Singapore Airlines Flight 006

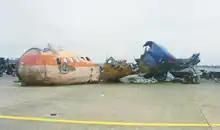
The remains of 9V-SPK's forward section

Singapore Airlines Flight 006 was an international scheduled passenger flight from Singapore Changi Airport to Los Angeles International Airport via Chiang Kai-shek International Airport (now known as Taoyuan International Airport) near Taipei, Taiwan. On 31 October 2000, at 11:18pm Taipei local time (2:18pm UTC), the Boeing 747-412 operating the flight attempted to take off from the wrong runway at Chiang Kai-shek International Airport during a typhoon. The aircraft crashed into construction equipment on the runway, killing 83 of the 179 people aboard. Ninety-eight occupants initially survived the accident, but two passengers died later from injuries in the hospital. This was the first fatal crash involving a Boeing 747-400, and also the first fatal accident in the history of Singapore Airlines.